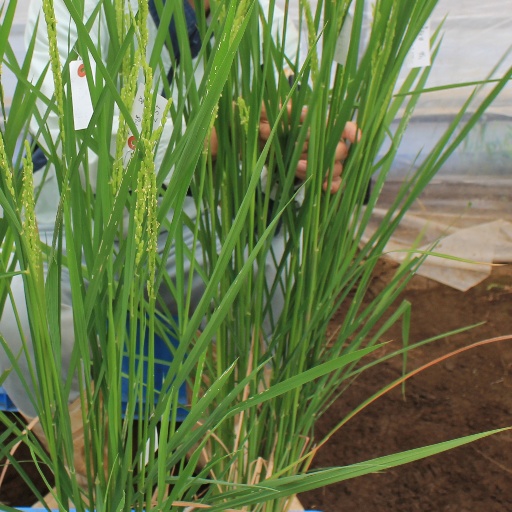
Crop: rice